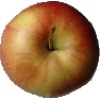
Label: Apple Red 2